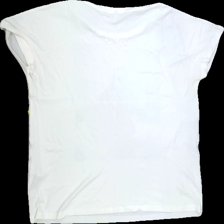
View: back
Type: T-shirt
Category: Ladies
Brand: Only
Colors: White, Blue, Grey, Black, Multicolor
Material: 95%polyester 5%elastane
Pattern: Other
Cut: Regular, C-collar
Size: L
Season: Spring
Stains: Major
Price range: <50
Recommended usage: Export